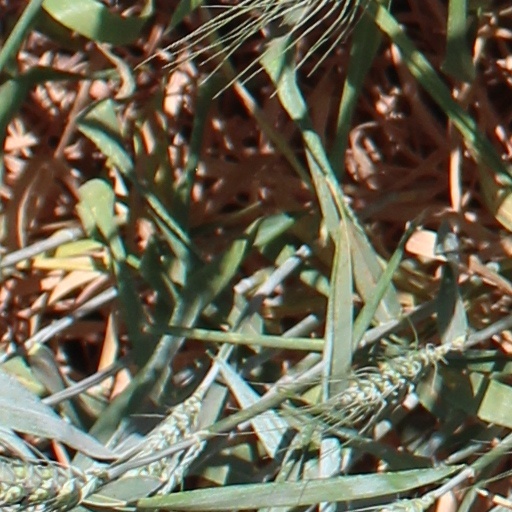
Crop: wheat